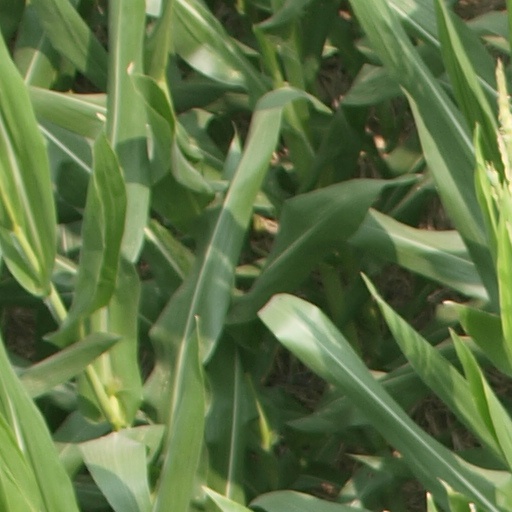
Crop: maize; corn